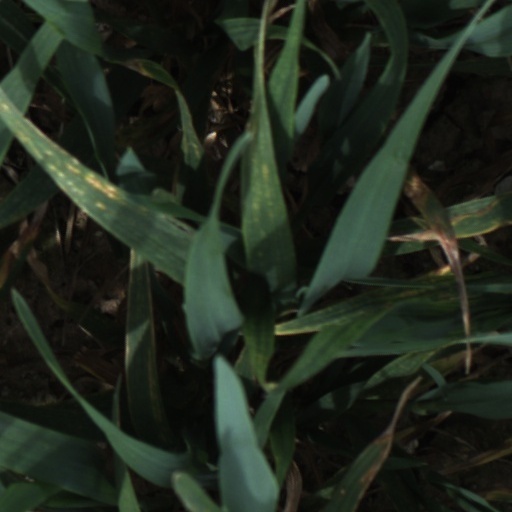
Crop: wheat